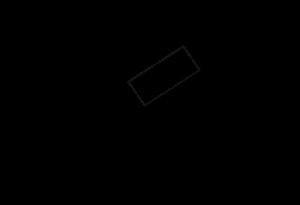
En physique, les composantes d'une force sont les projections d'une force en vecteurs orthogonaux selon un système d'axes donné. Ces projections permettent notamment d'effectuer des opérations mathématiques avec la force impliquée. Ainsi, par exemple, pour étudier l'effet d'une force sur un corps, il est parfois plus simple de décomposer cette force en plusieurs composantes que l'on étudiera séparément.